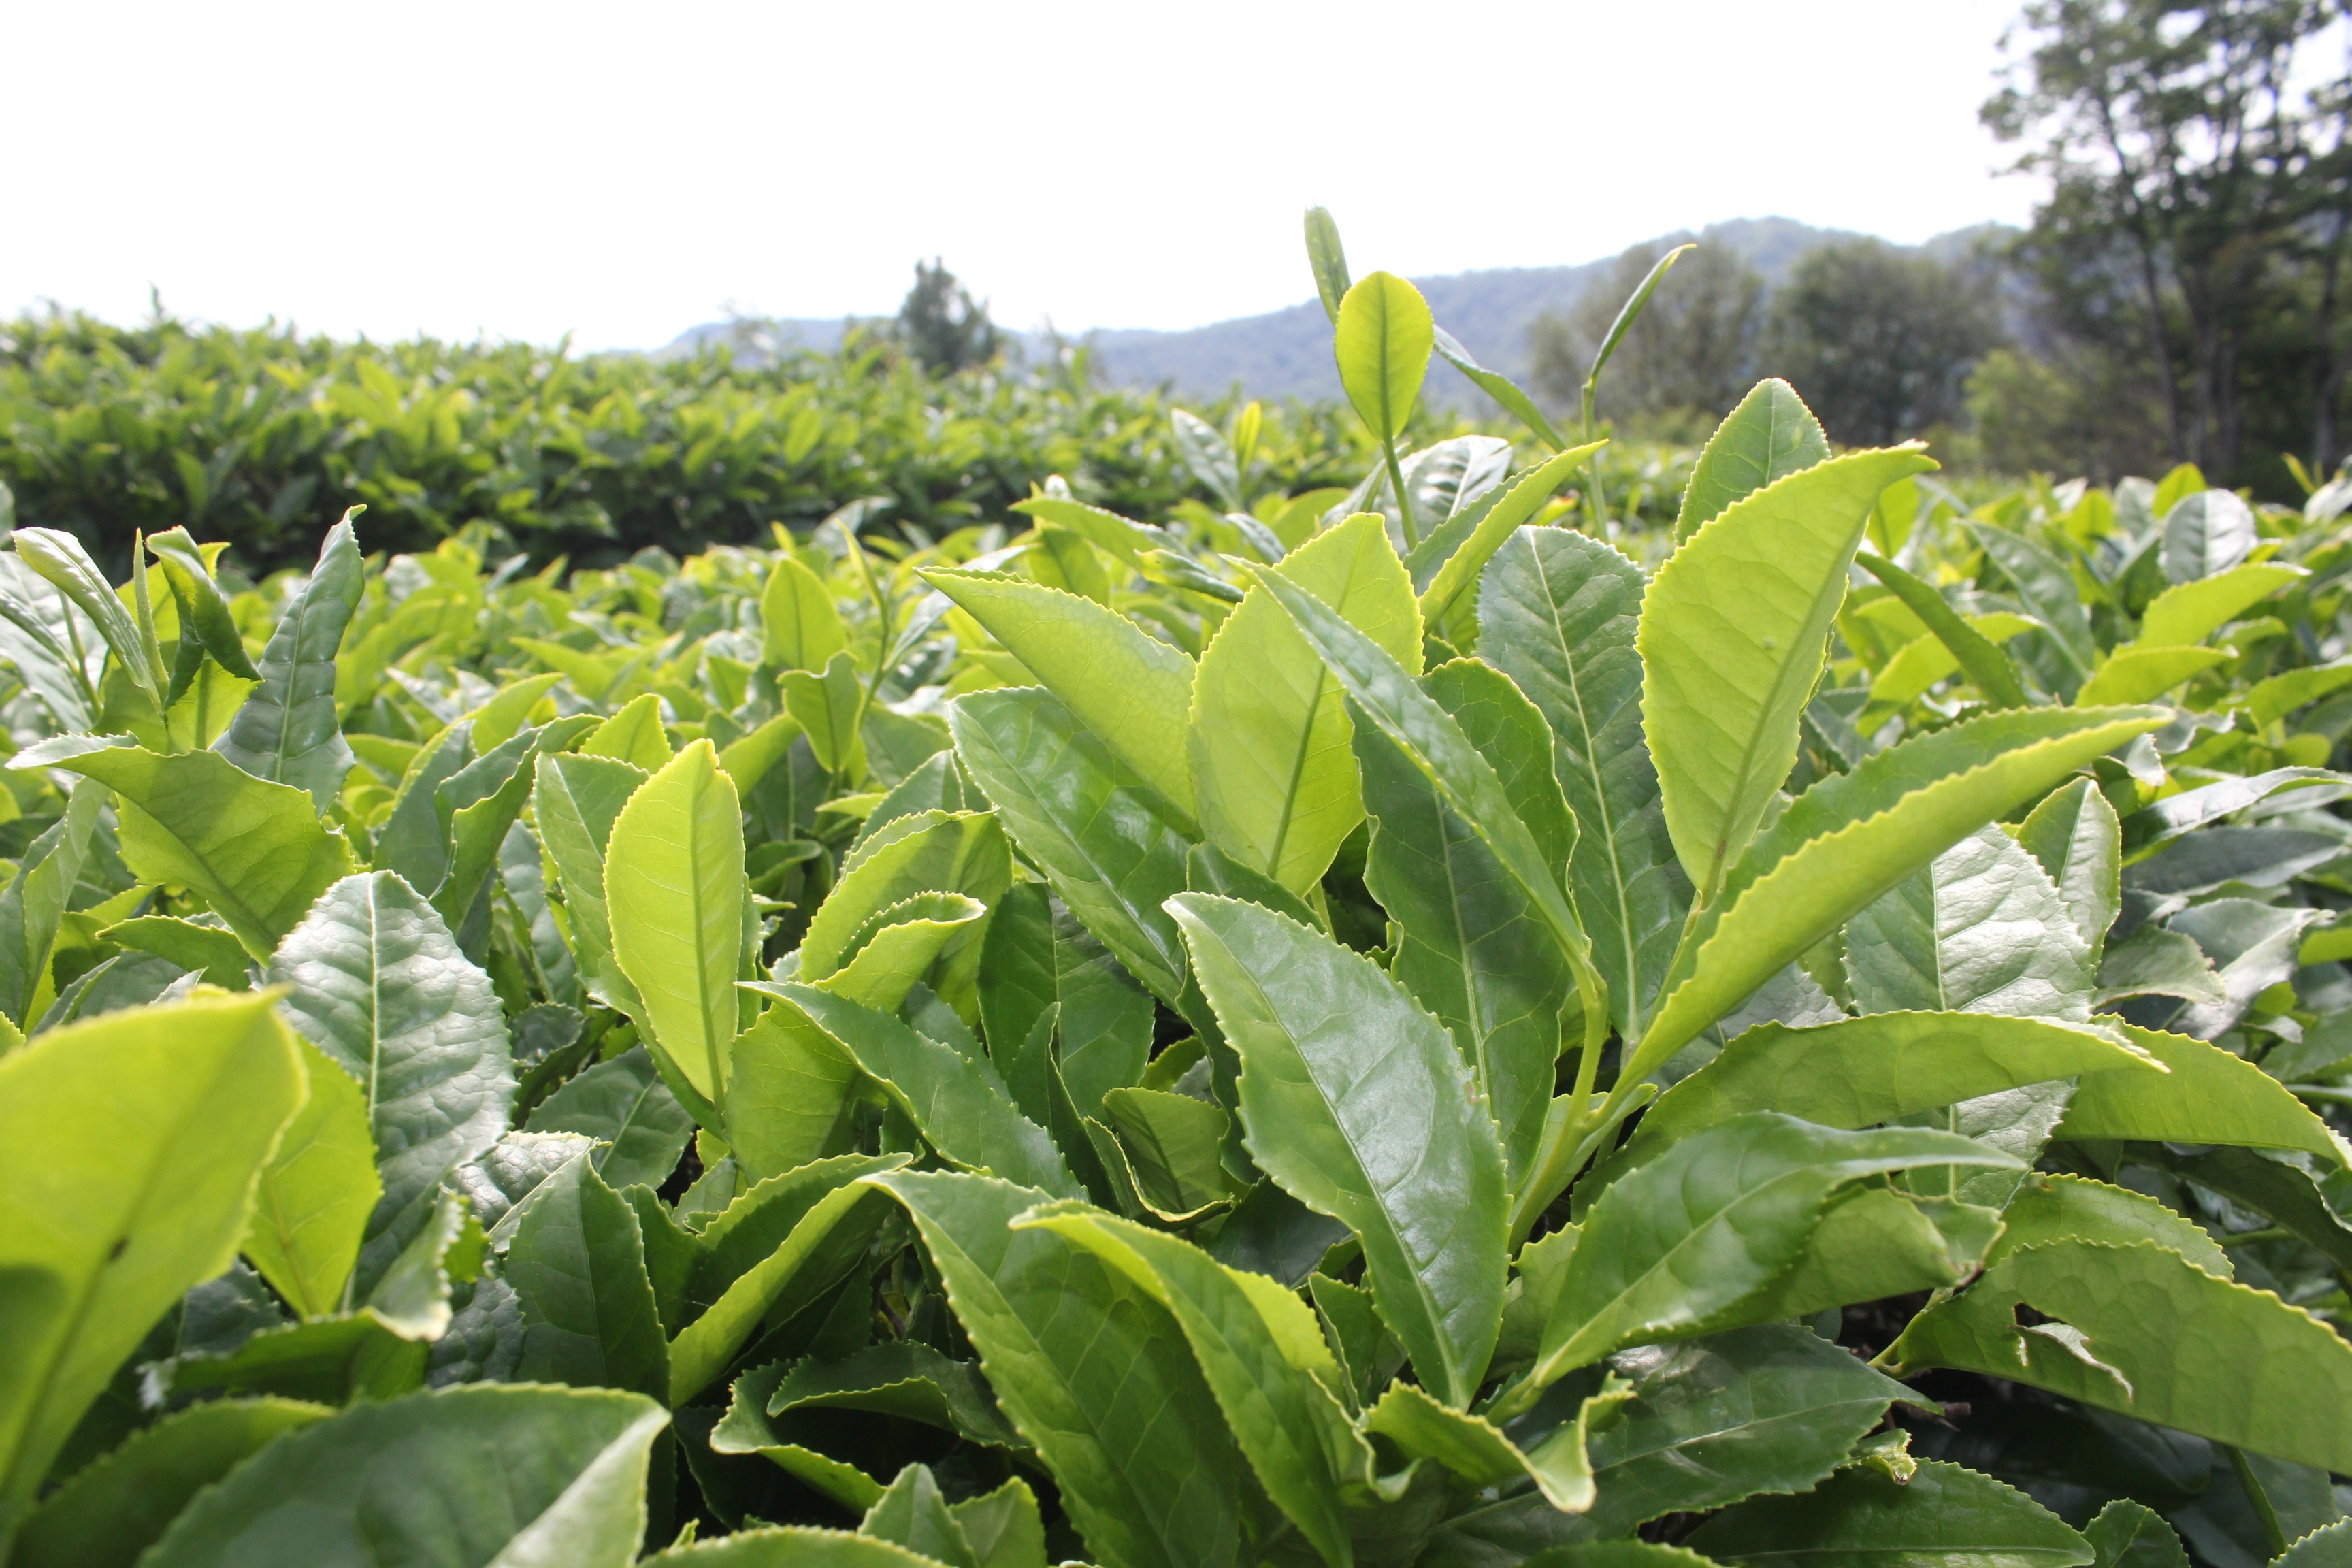
plant, tea, leaf, flower, food, produce, crop, botany, agriculture, plants, sheet, shrub, plantation, flowering plant, tea plantation, land plant